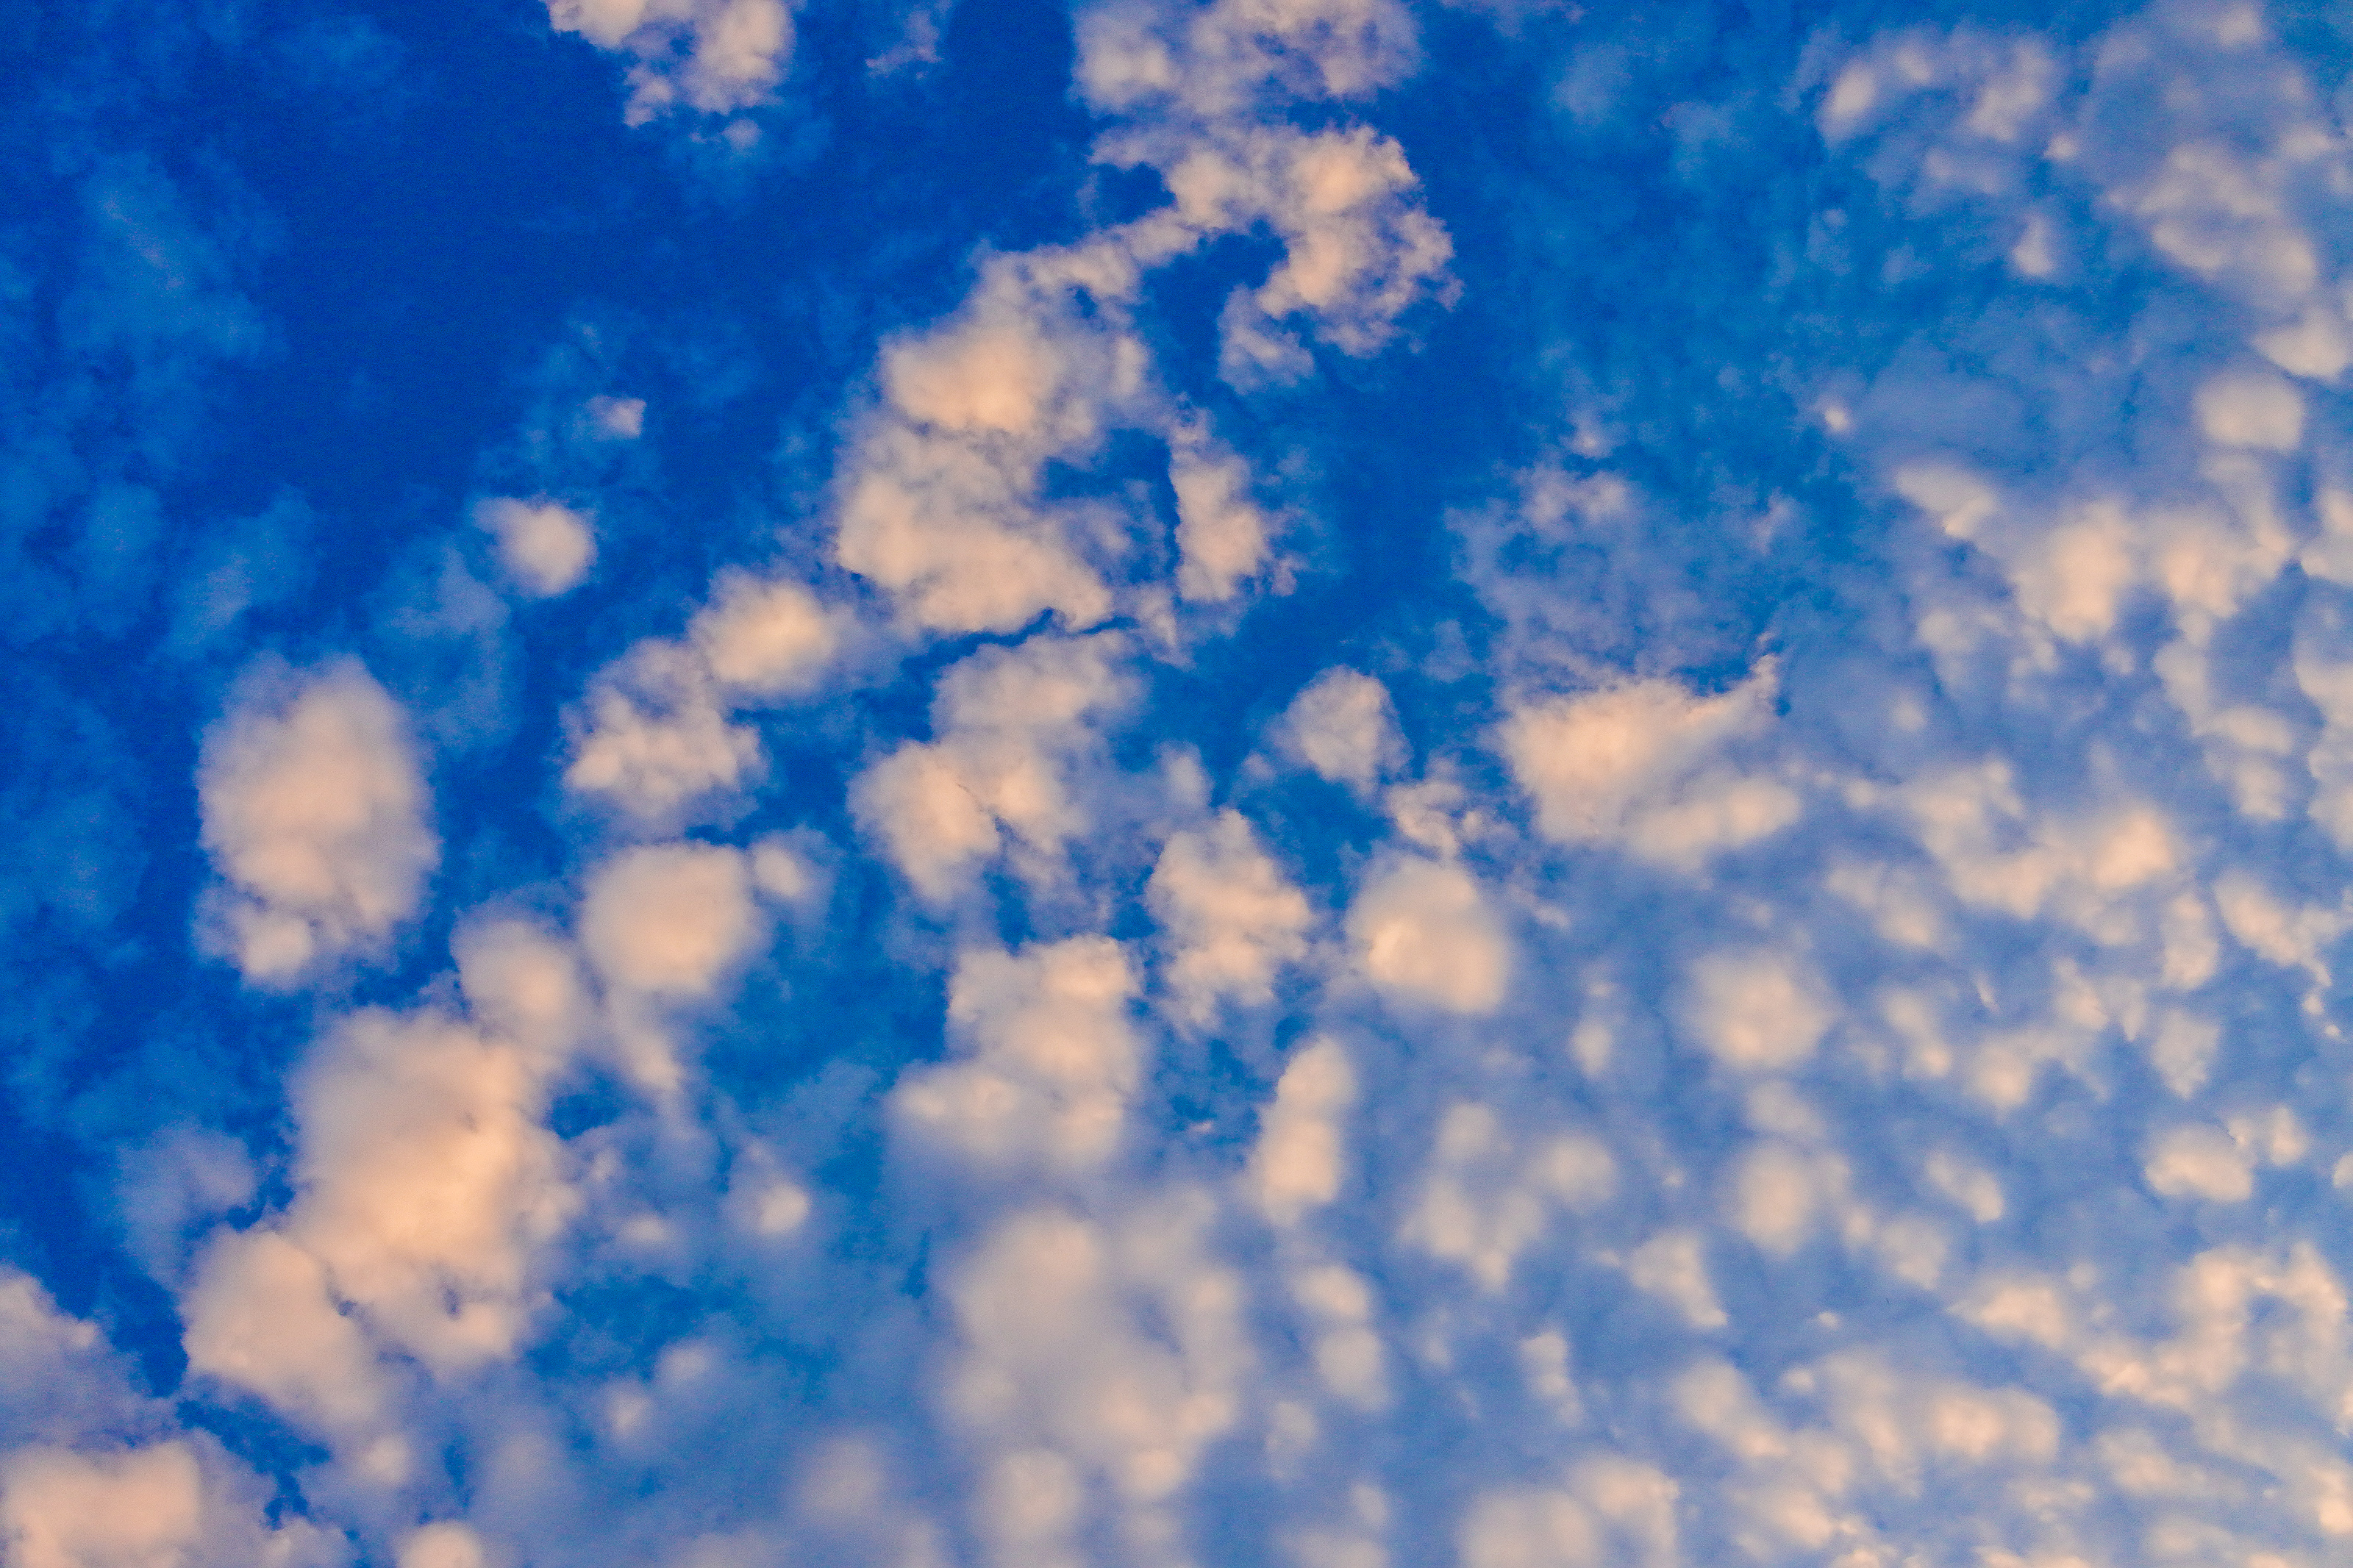
amazing, beams, beautiful, cloud, color, colorful, dark, dramatic, dusk, energy, fantasy, flash, fluffy, glow, glowing, gorgeous, heaven, high, hope, illuminated, landscape, light, nature, power, rays, religion, religious, shine, sky, skylight, skyline, space, spirit, spiritual, storm, stratosphere, sun, sunbeam, sunlight, sunset, tranquil, twilight, vibrant, view, weather, white, wind, yellow, blue, daytime, atmosphere, cobalt blue, meteorological phenomenon, cumulus, azure, pattern, electric blue, design, calm